Dreierles

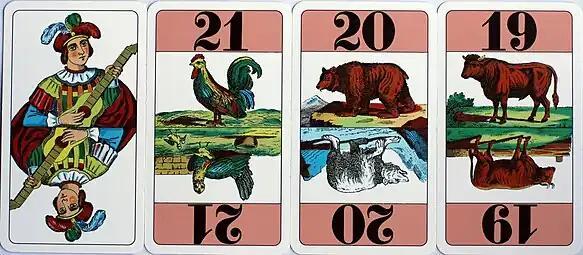
Adler Cego cards: the top 4 trumps

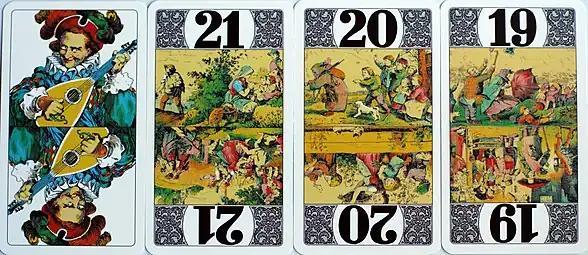
Black Forest Cego cards: the top 4 trumps

Dreierles is played with a 54-card Cego pack. There are two quite different patterns of Cego cards available today, both available online: one is an Animal Tarot pack, known as the Adler Cego pattern, and the other is a Bourgeois Tarot design, sometimes called the Black Forest Cego, the main difference being in the design of the Tarot, or trump, cards themselves (see illustration).